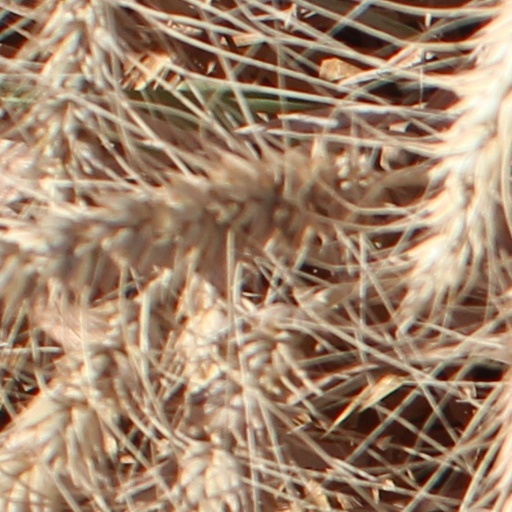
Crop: wheat